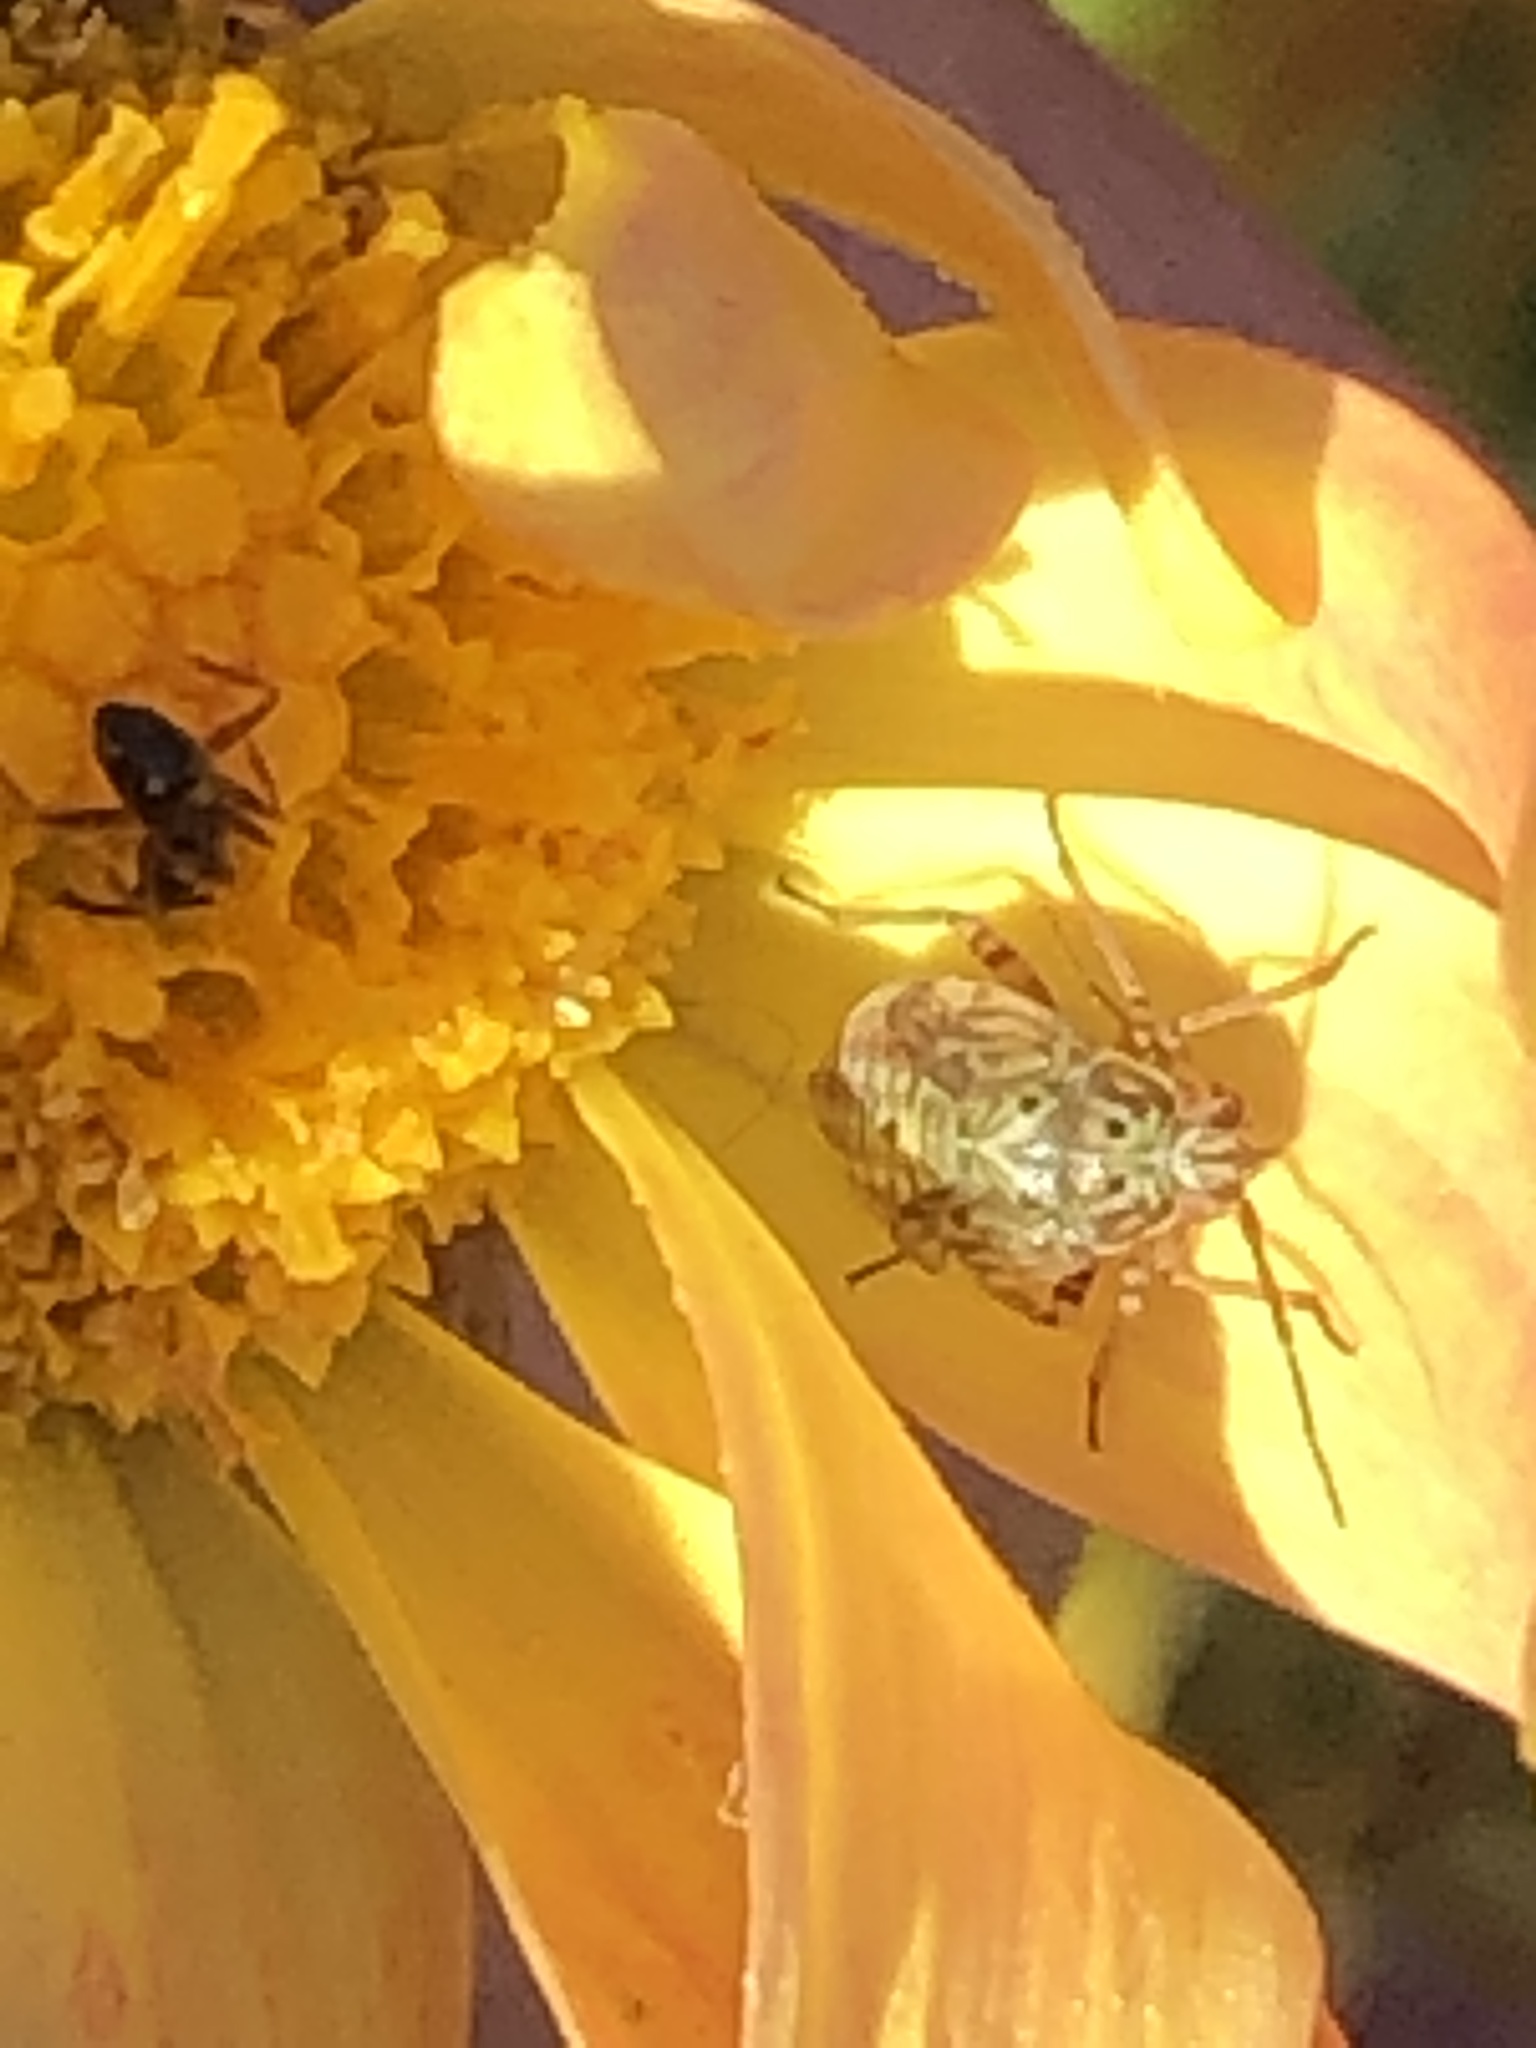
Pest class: lygus_bug